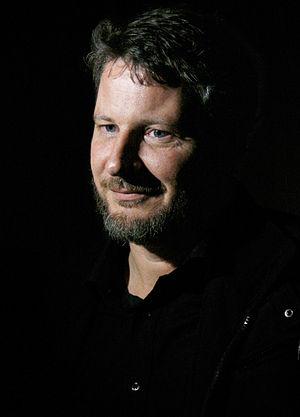
Andreas Prochaska, né à Vienne, en Autriche, le 31 décembre 1964, est un monteur, scénariste et réalisateur autrichien.